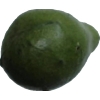
Label: green_avocado